McLevy Hall

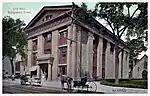
Western view of Bridgeport City Hall, before 1905

On Saturday, March 10, 1860, Abraham Lincoln spoke in Washington Hall at Bridgeport City Hall. Not only was the largest room in the city packed, but a crowd formed outside as well. Lincoln received a standing ovation before taking the 9:07 p.m. train that night back to Manhattan. A plaque marks the site where Lincoln spoke.